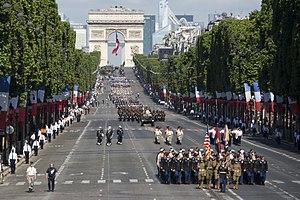
Le défilé militaire du 14 Juillet est une parade militaire organisée chaque année depuis 1880 à Paris à l'occasion de la fête nationale française. Le gouverneur militaire de Paris est responsable de l'organisation générale du défilé. Cette manifestation militaire invite parfois des unités de troupes armées étrangères à défiler aux côtés des armées françaises.